Siege of Yodfat

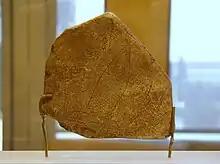
"Nefesh" stone unearthed at Yodfat (Jotapata)

Josephus' role as leader of the defenders of Yodfat, his subsequent collaboration with the Romans and his servitude to the Flavians have all made his account of the siege of Yodfat suspect. As the sole account of the battle, as well as of many events of the Great Revolt, the credibility of Josephus has been a central subject of historical inquiry.